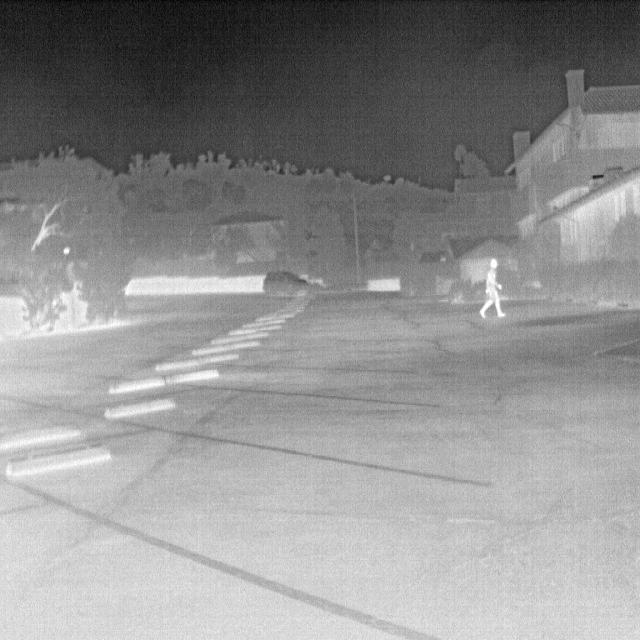
Detected objects:
label: person